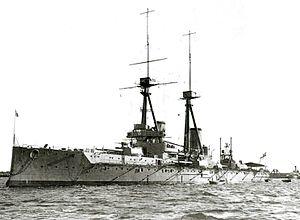
La classe Bellerophon était une classe de trois cuirassés Dreadnought qui a été construite au Royaume-Uni avant la Première Guerre mondiale, et a servi dans la Royal Navy durant la guerre. Elle tire son nom du personnage de la mythologie grecque Bellérophon, le fils de Glaucos, roi de Corinthe et d'Eurynomé, une mortelle. Ce nom avait été porté dans la Royal Navy par le navire de ligne sur lequel Napoleon embarqua en 1815 pour l'Angleterre.